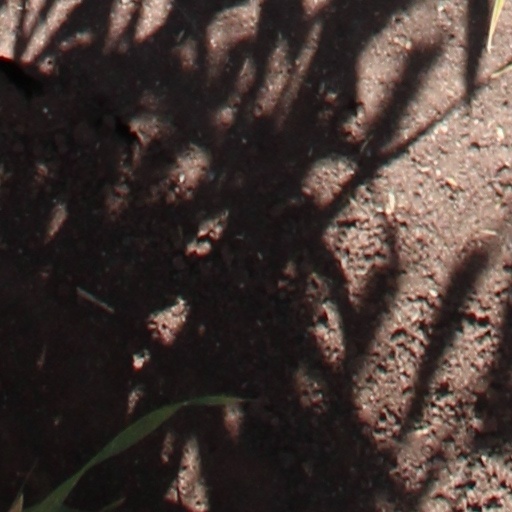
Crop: wheat